Let Us Continue

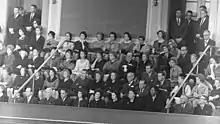
Lady Bird Johnson, her daughters Lynda and Luci, and other people in the family box during the speech.

On November 22, 1963, President John F. Kennedy was assassinated in Dallas, Texas, at about 12:30 p.m. CST. Upon his death, Vice President Lyndon B. Johnson succeeded to the presidency. Johnson took the oath of office aboard Air Force One. After the plane landed at Andrews Air Force Base near Washington, D.C., he gave a brief address to the public, which lasted less than 40 seconds. Kennedy's widow Jacqueline Kennedy, his brother Robert F. Kennedy, and his children remained at the center of media and public attention in the following days, particularly during the funeral ceremonies on November 25, 1963.